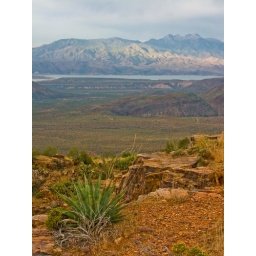
Four Peaks mountain in the Mazatzals with Roosevelt lake taken from the Sierra Anches foothills